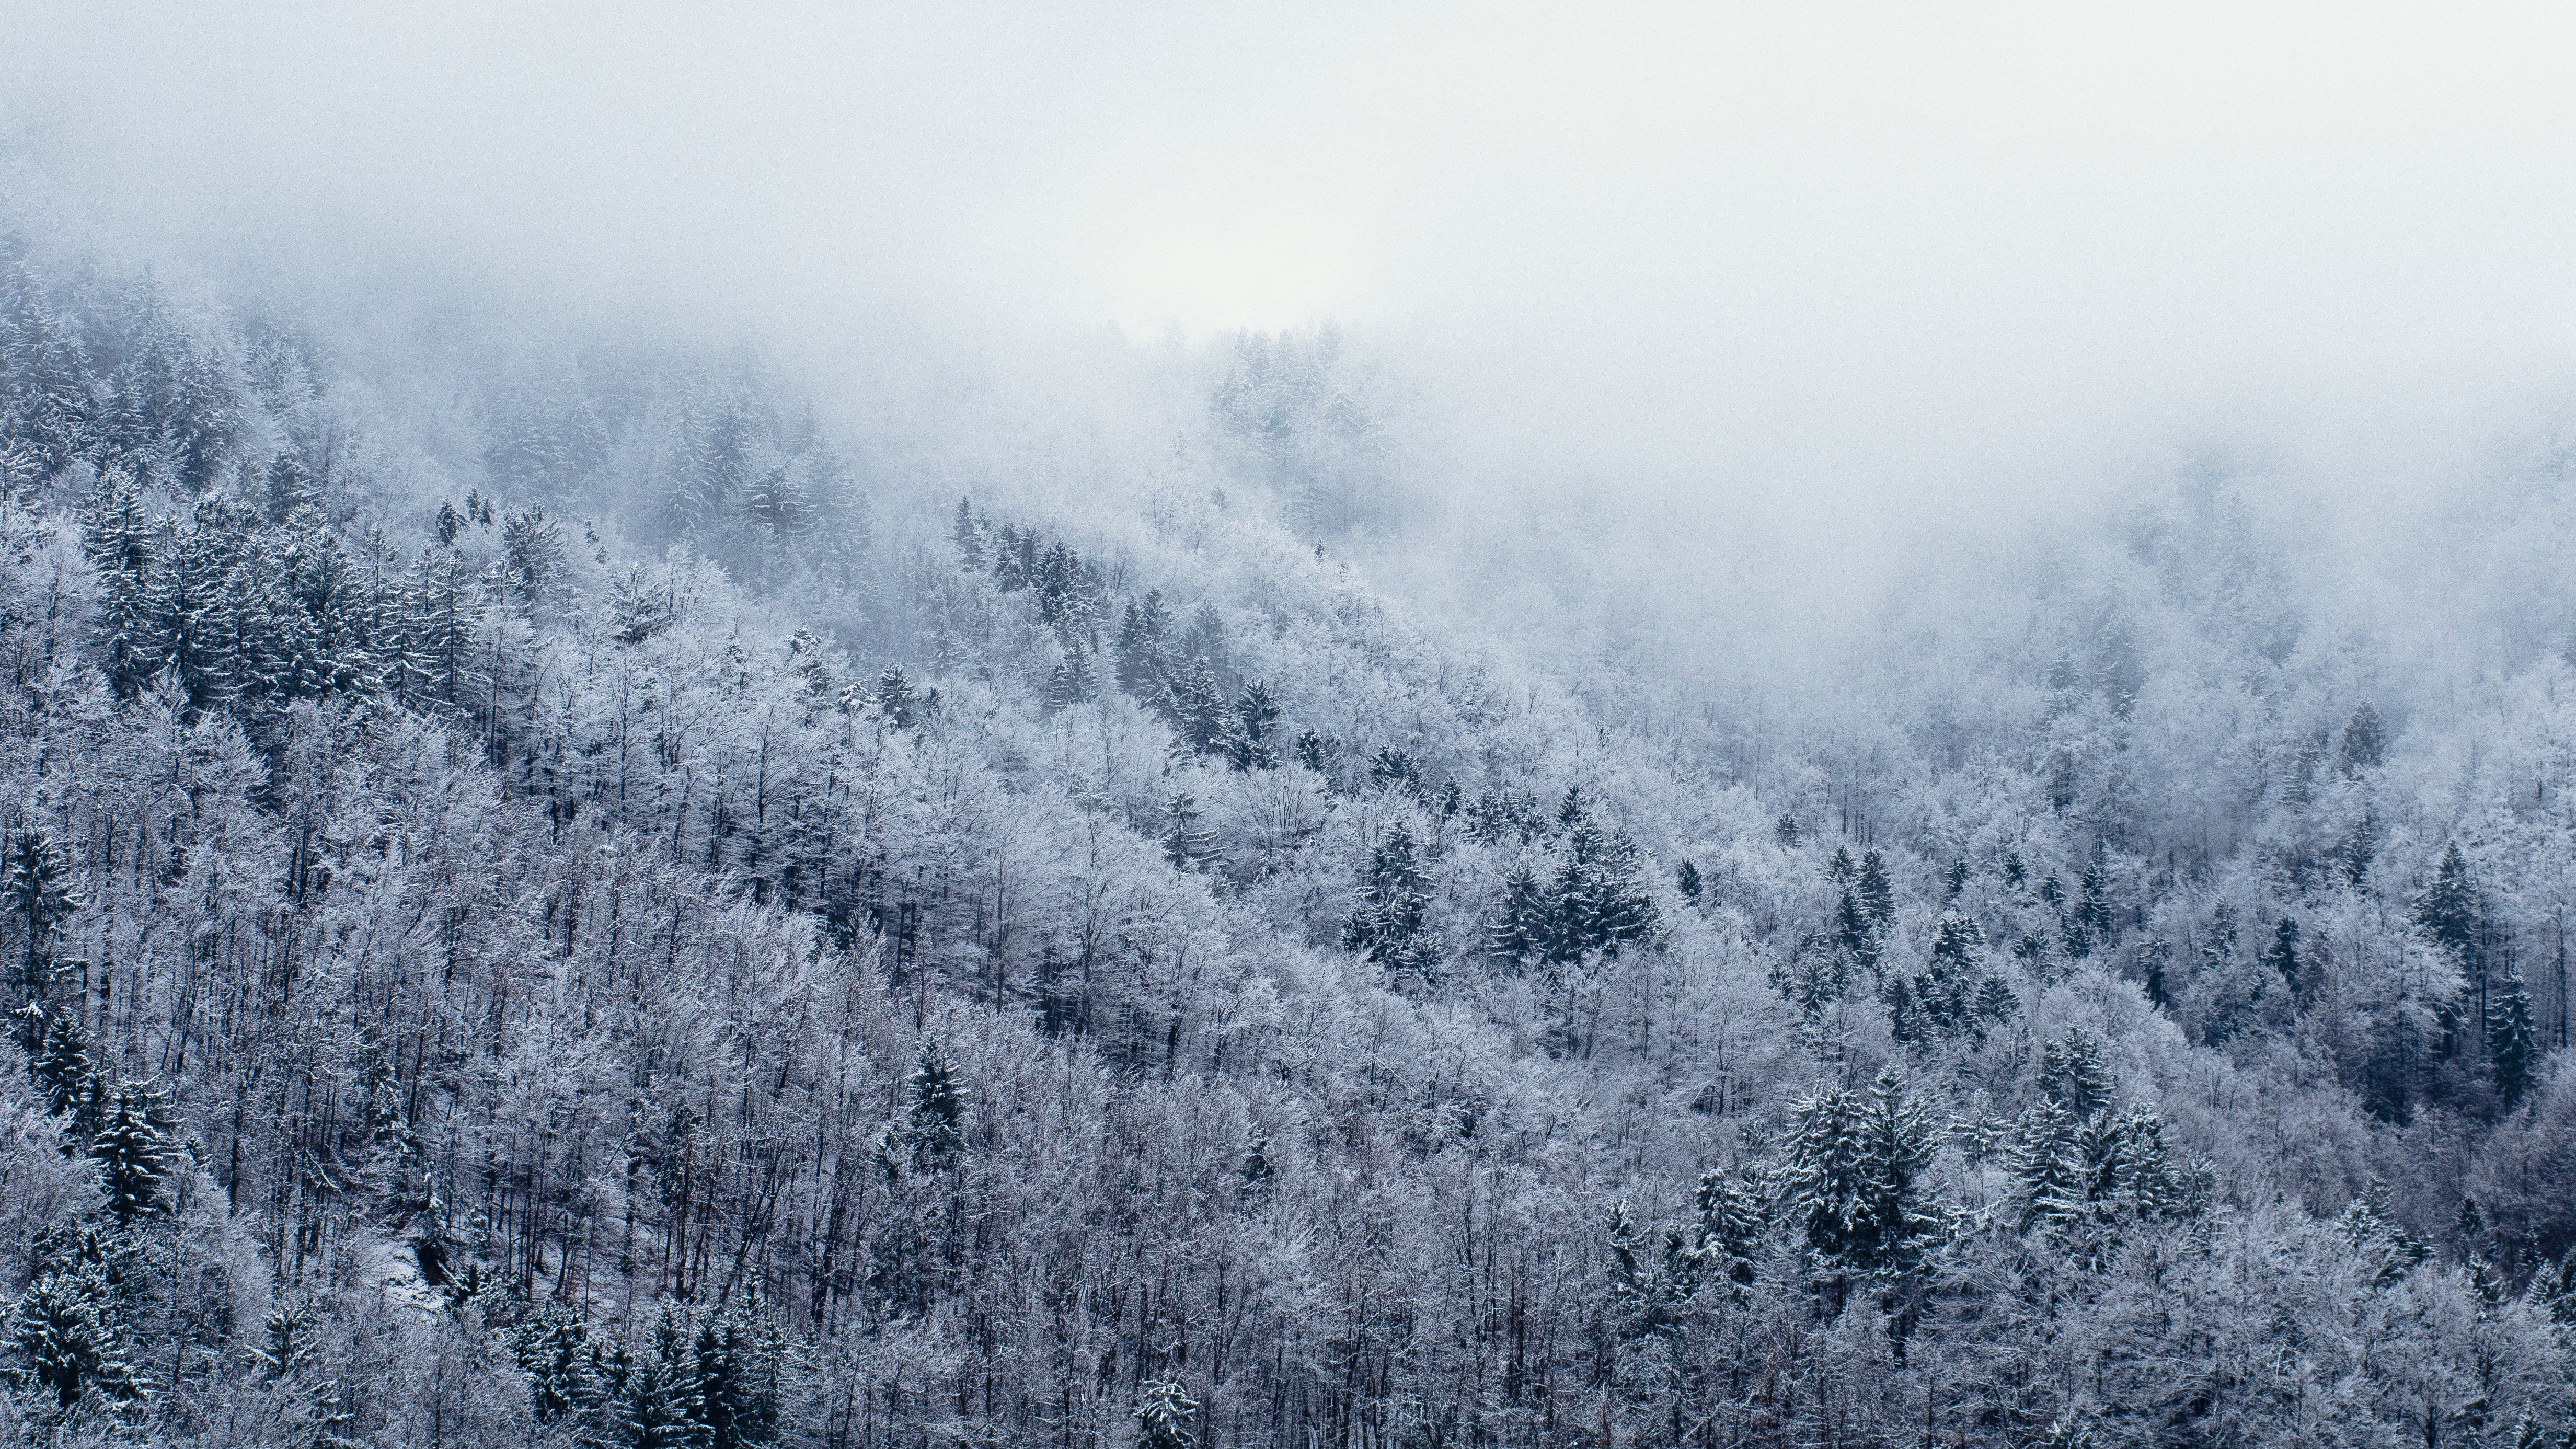
landscape, tree, nature, forest, branch, mountain, snow, winter, cloud, plant, fog, mist, morning, frost, mountain range, weather, fir, season, freezing, atmospheric phenomenon, woody plant, mountainous landforms